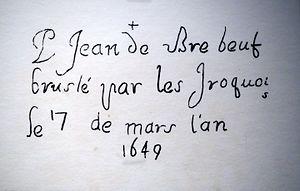
Traçage de la plaque de plomb originelle. L'inscription se lit
Saint Jean de Brébeuf, né à Condé-sur-Vire le 25 mars 1593 et martyrisé par les Iroquois près de la baie Georgienne le 16 mars 1649, est un prêtre jésuite français, missionnaire en Nouvelle-France. Il est surnommé Échon par les Hurons.